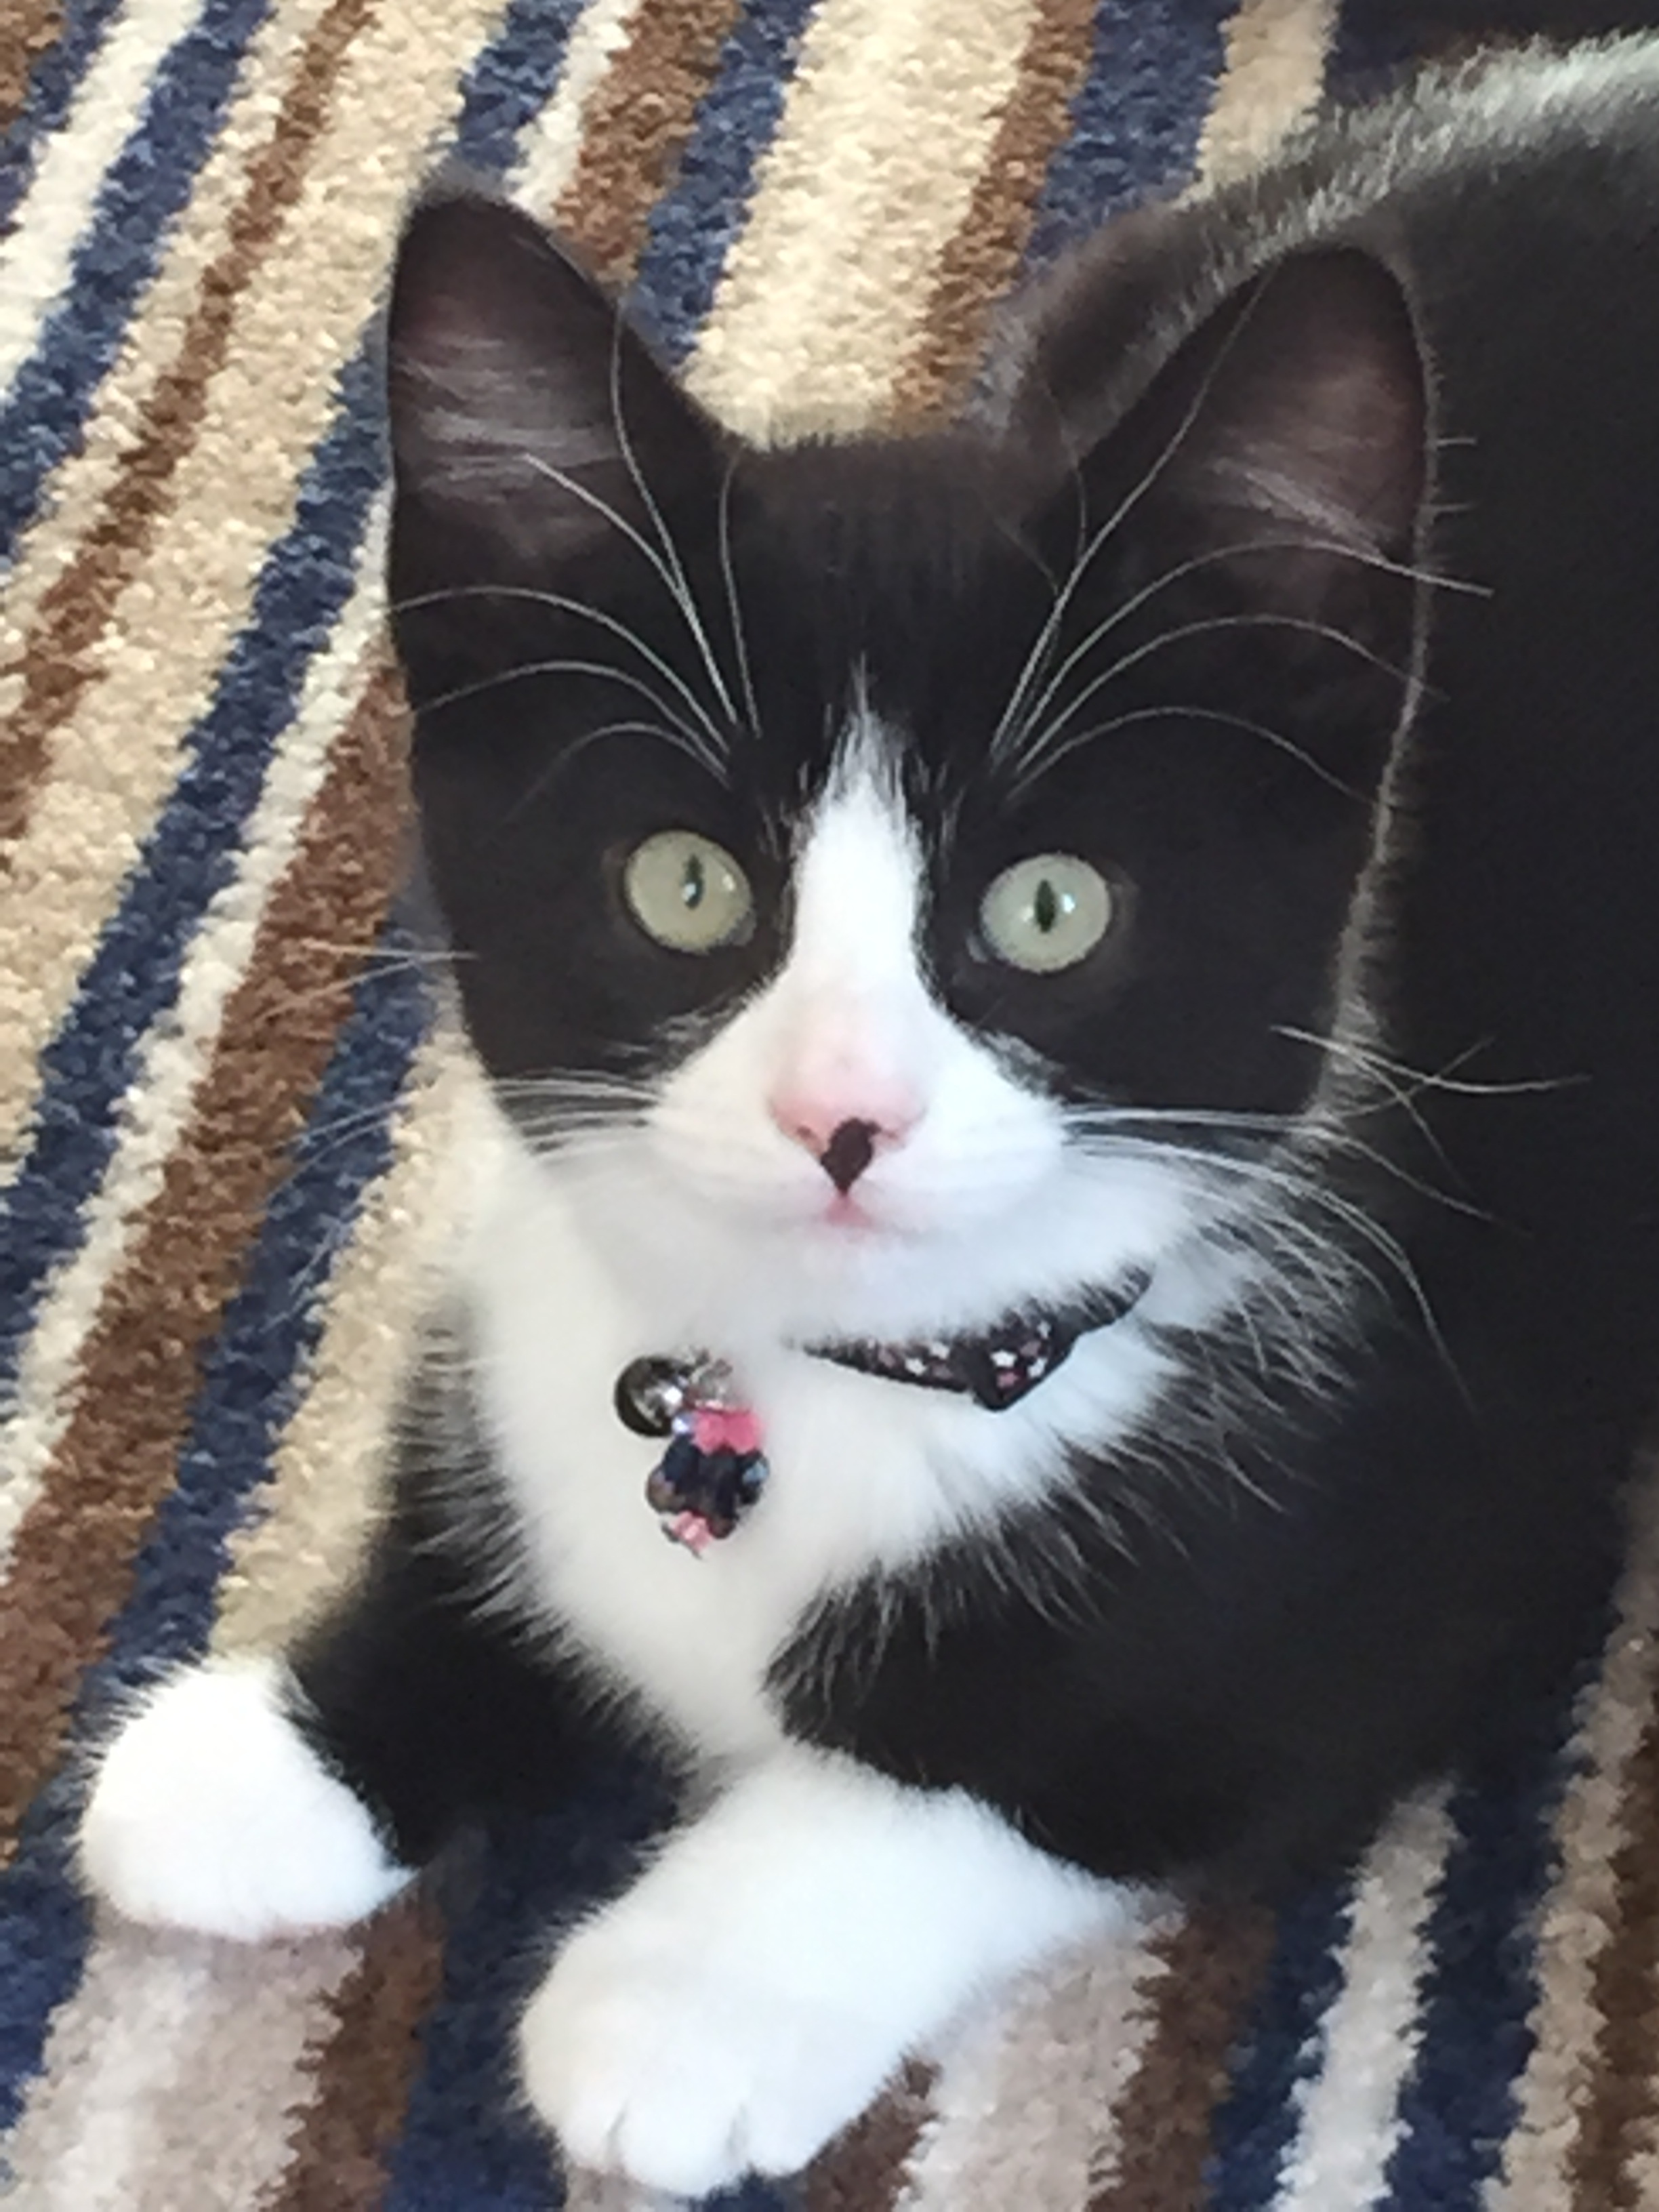
white, kitten, cat, mammal, black cat, black, whiskers, vertebrate, european shorthair, small to medium sized cats, cat like mammal, domestic short haired cat